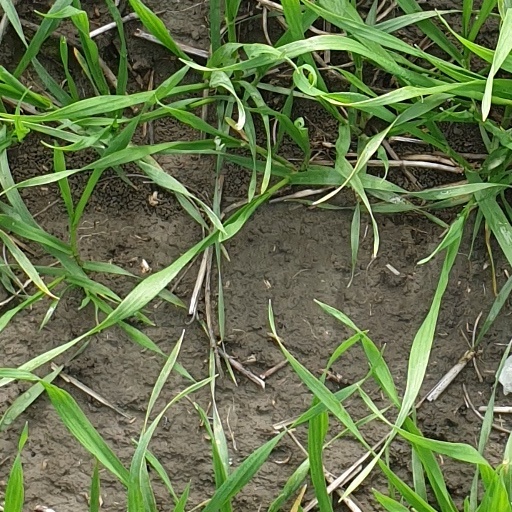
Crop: wheat